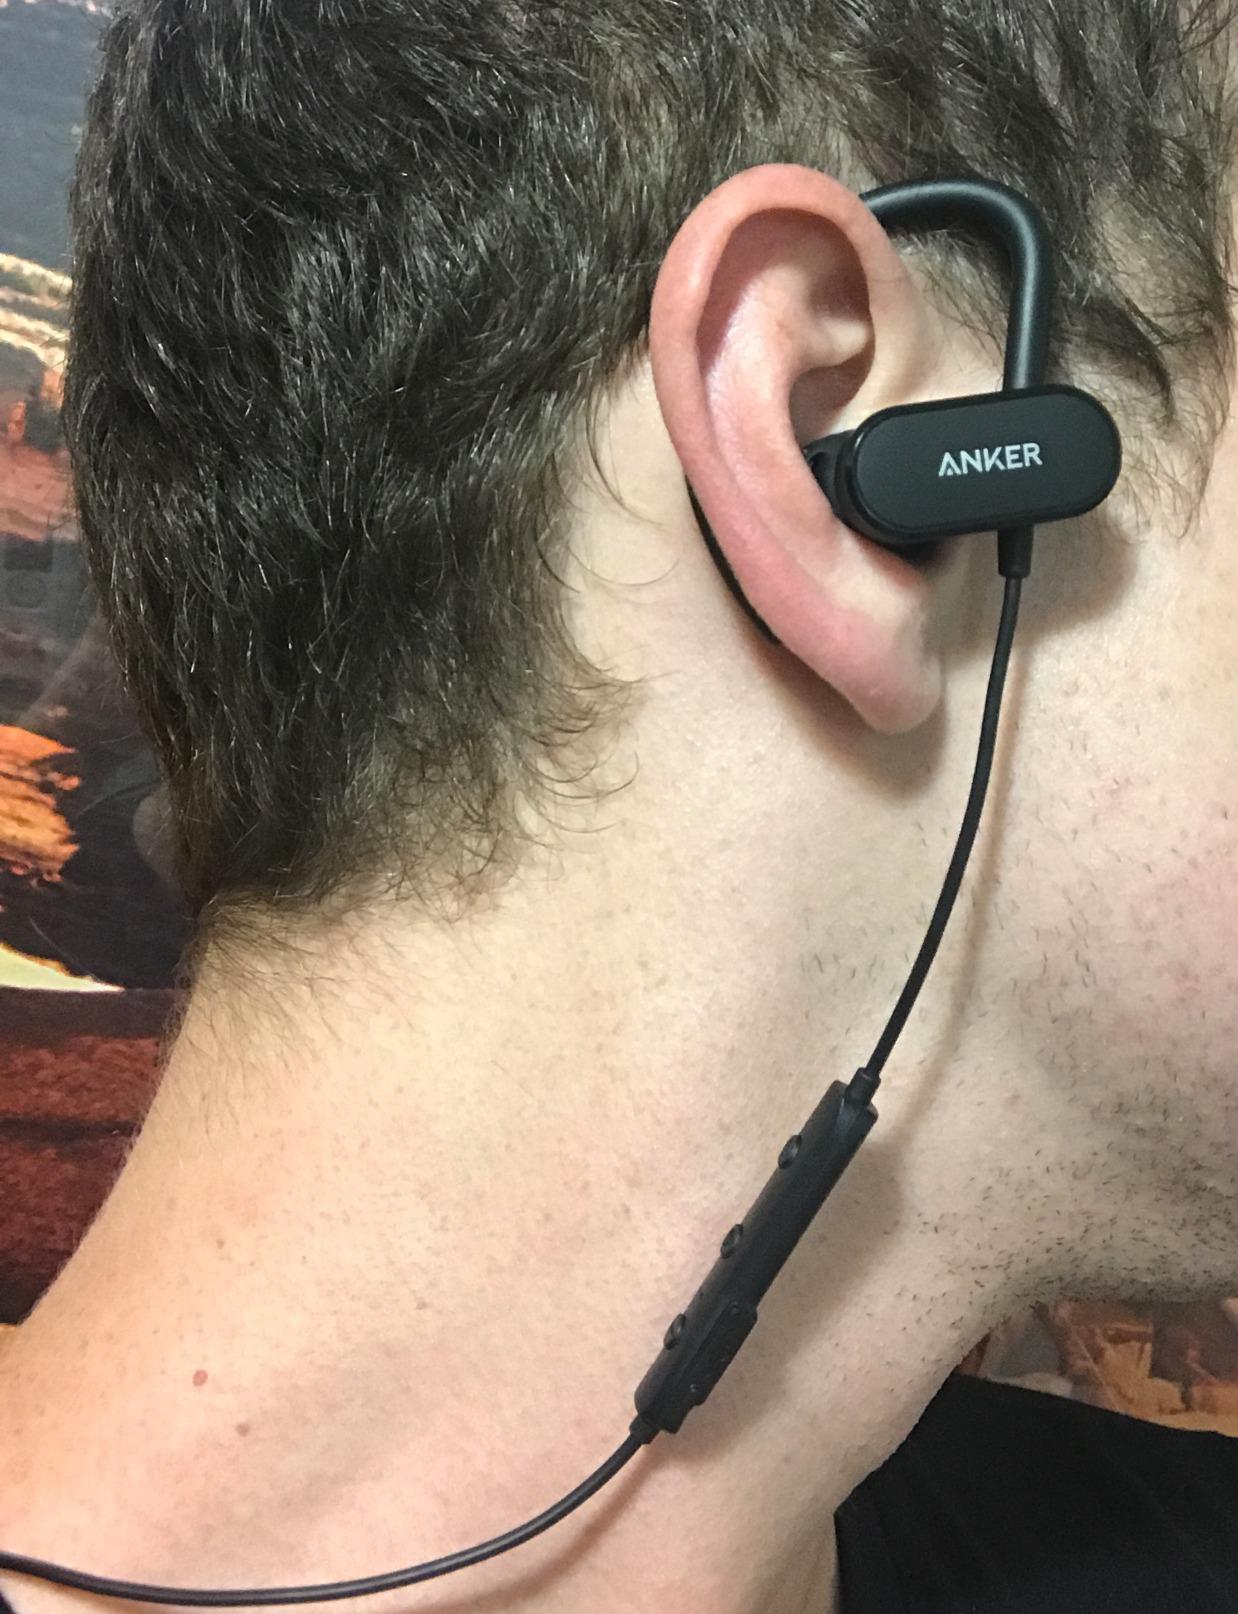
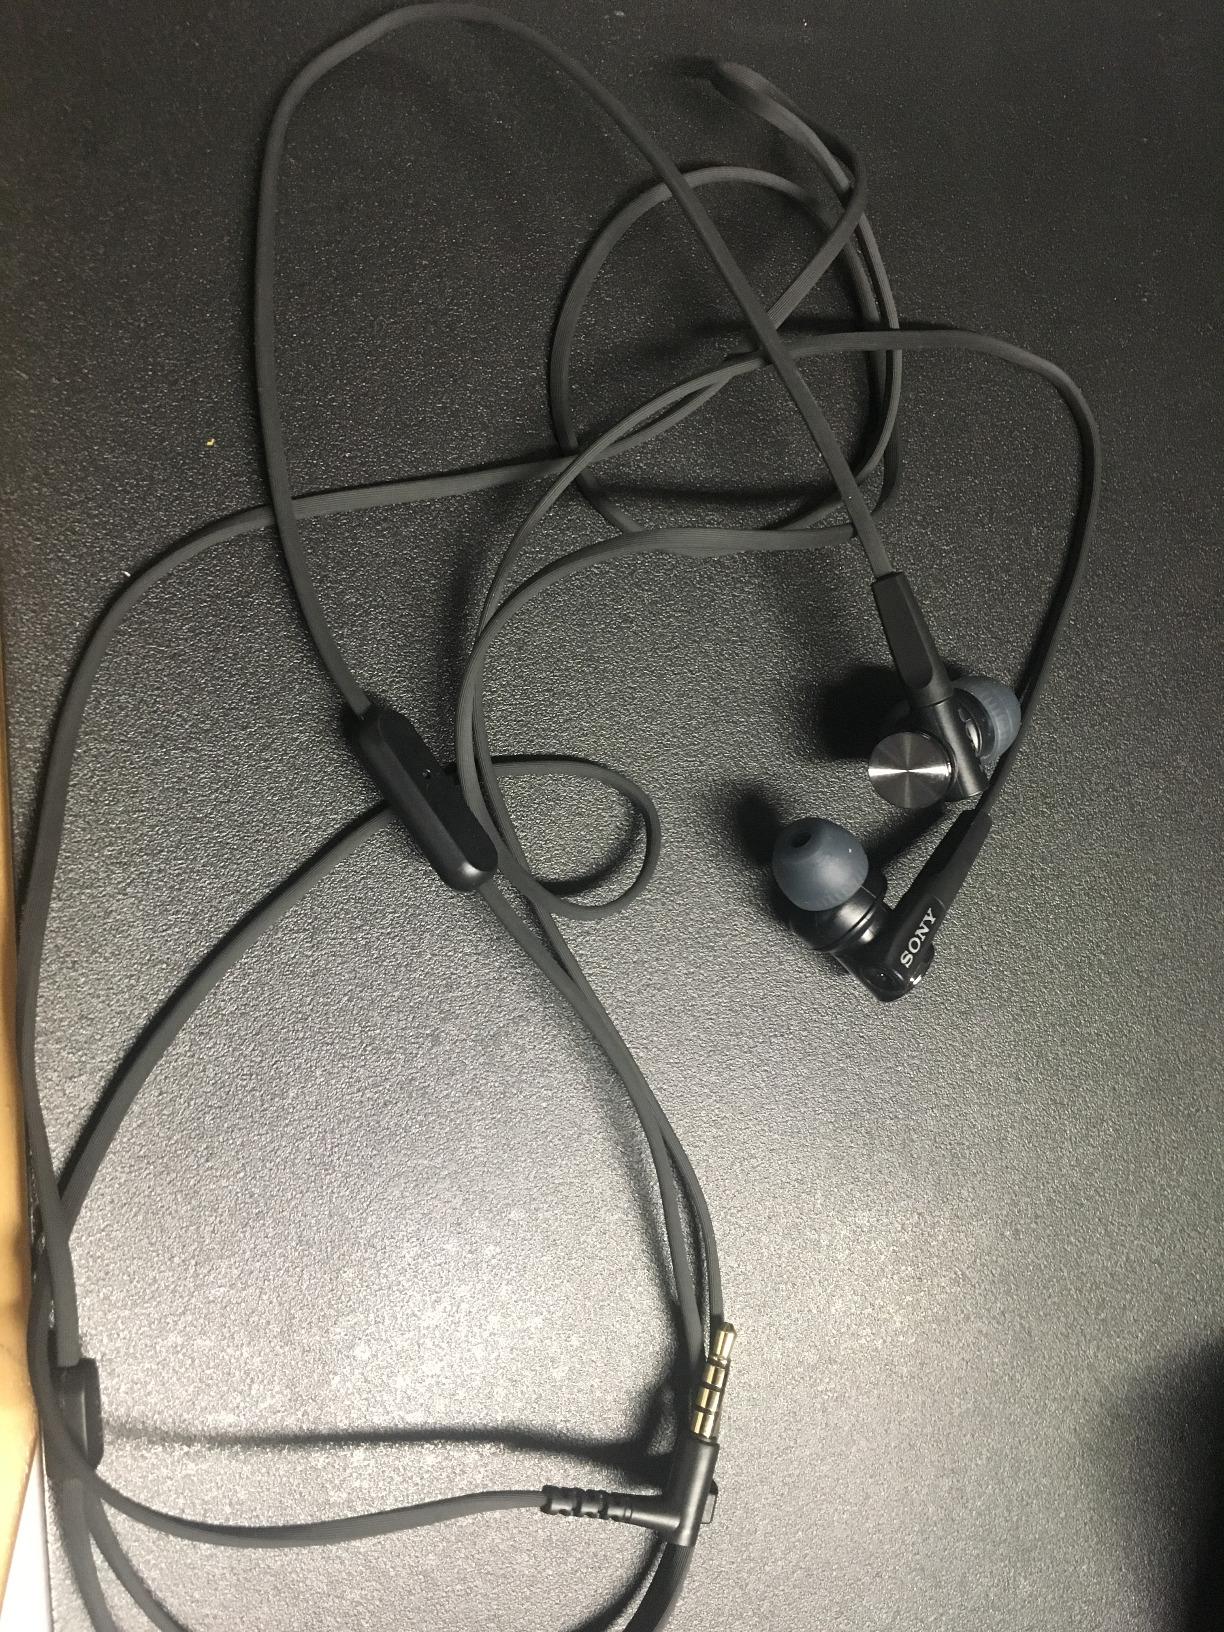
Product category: headphones
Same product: no